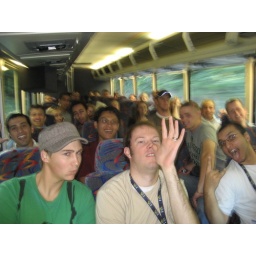
beach trip in the bus